Póvoa de Varzim

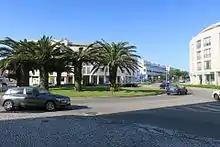
Roundabouts are the preferred method for traffic management in Póvoa de Varzim.

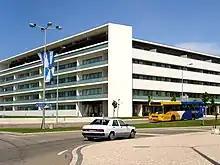
Line A bus leaving 25 de Abril Avenue during the Amorim Industry Area – Caxinas route.

Póvoa de Varzim has a transportation system that includes travel by sea, air, and land. On land, the city is connected by motorways, highways, and the Porto Metro. These transport options, along with the airport, bus station, marina, and harbour, are used daily by locals and visitors.